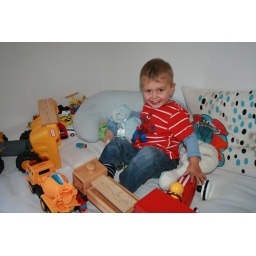
Jacob in his room, surrounded by cars & trucks